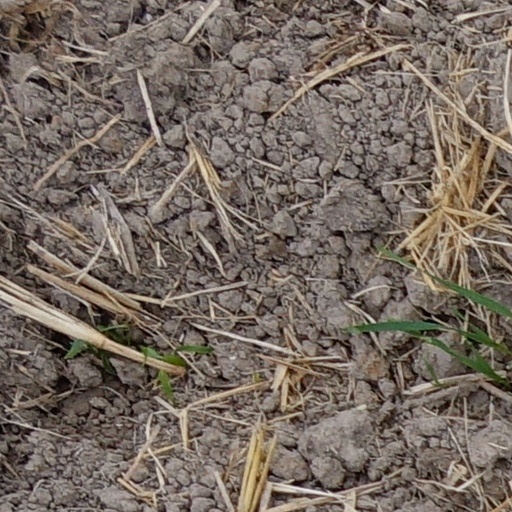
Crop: wheat